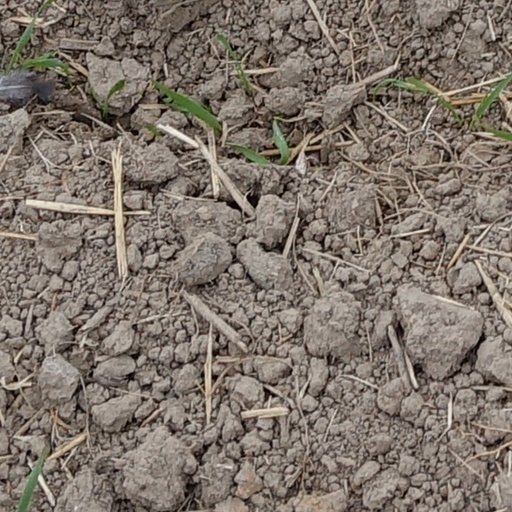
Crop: wheat